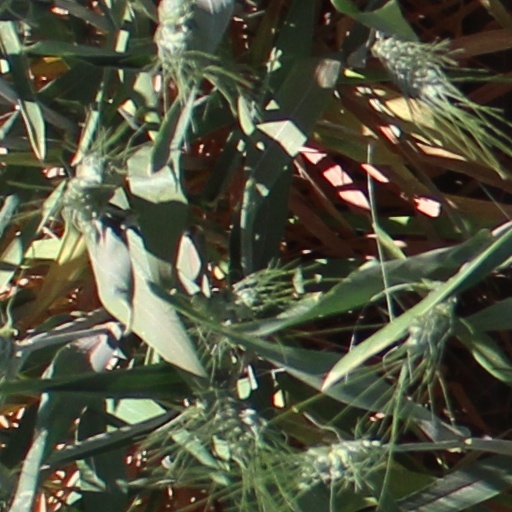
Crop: wheat